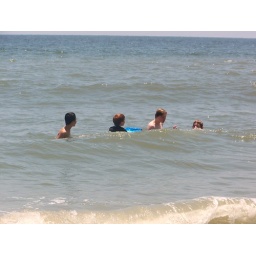
090610 Beach Vacation02 - boys in ocean